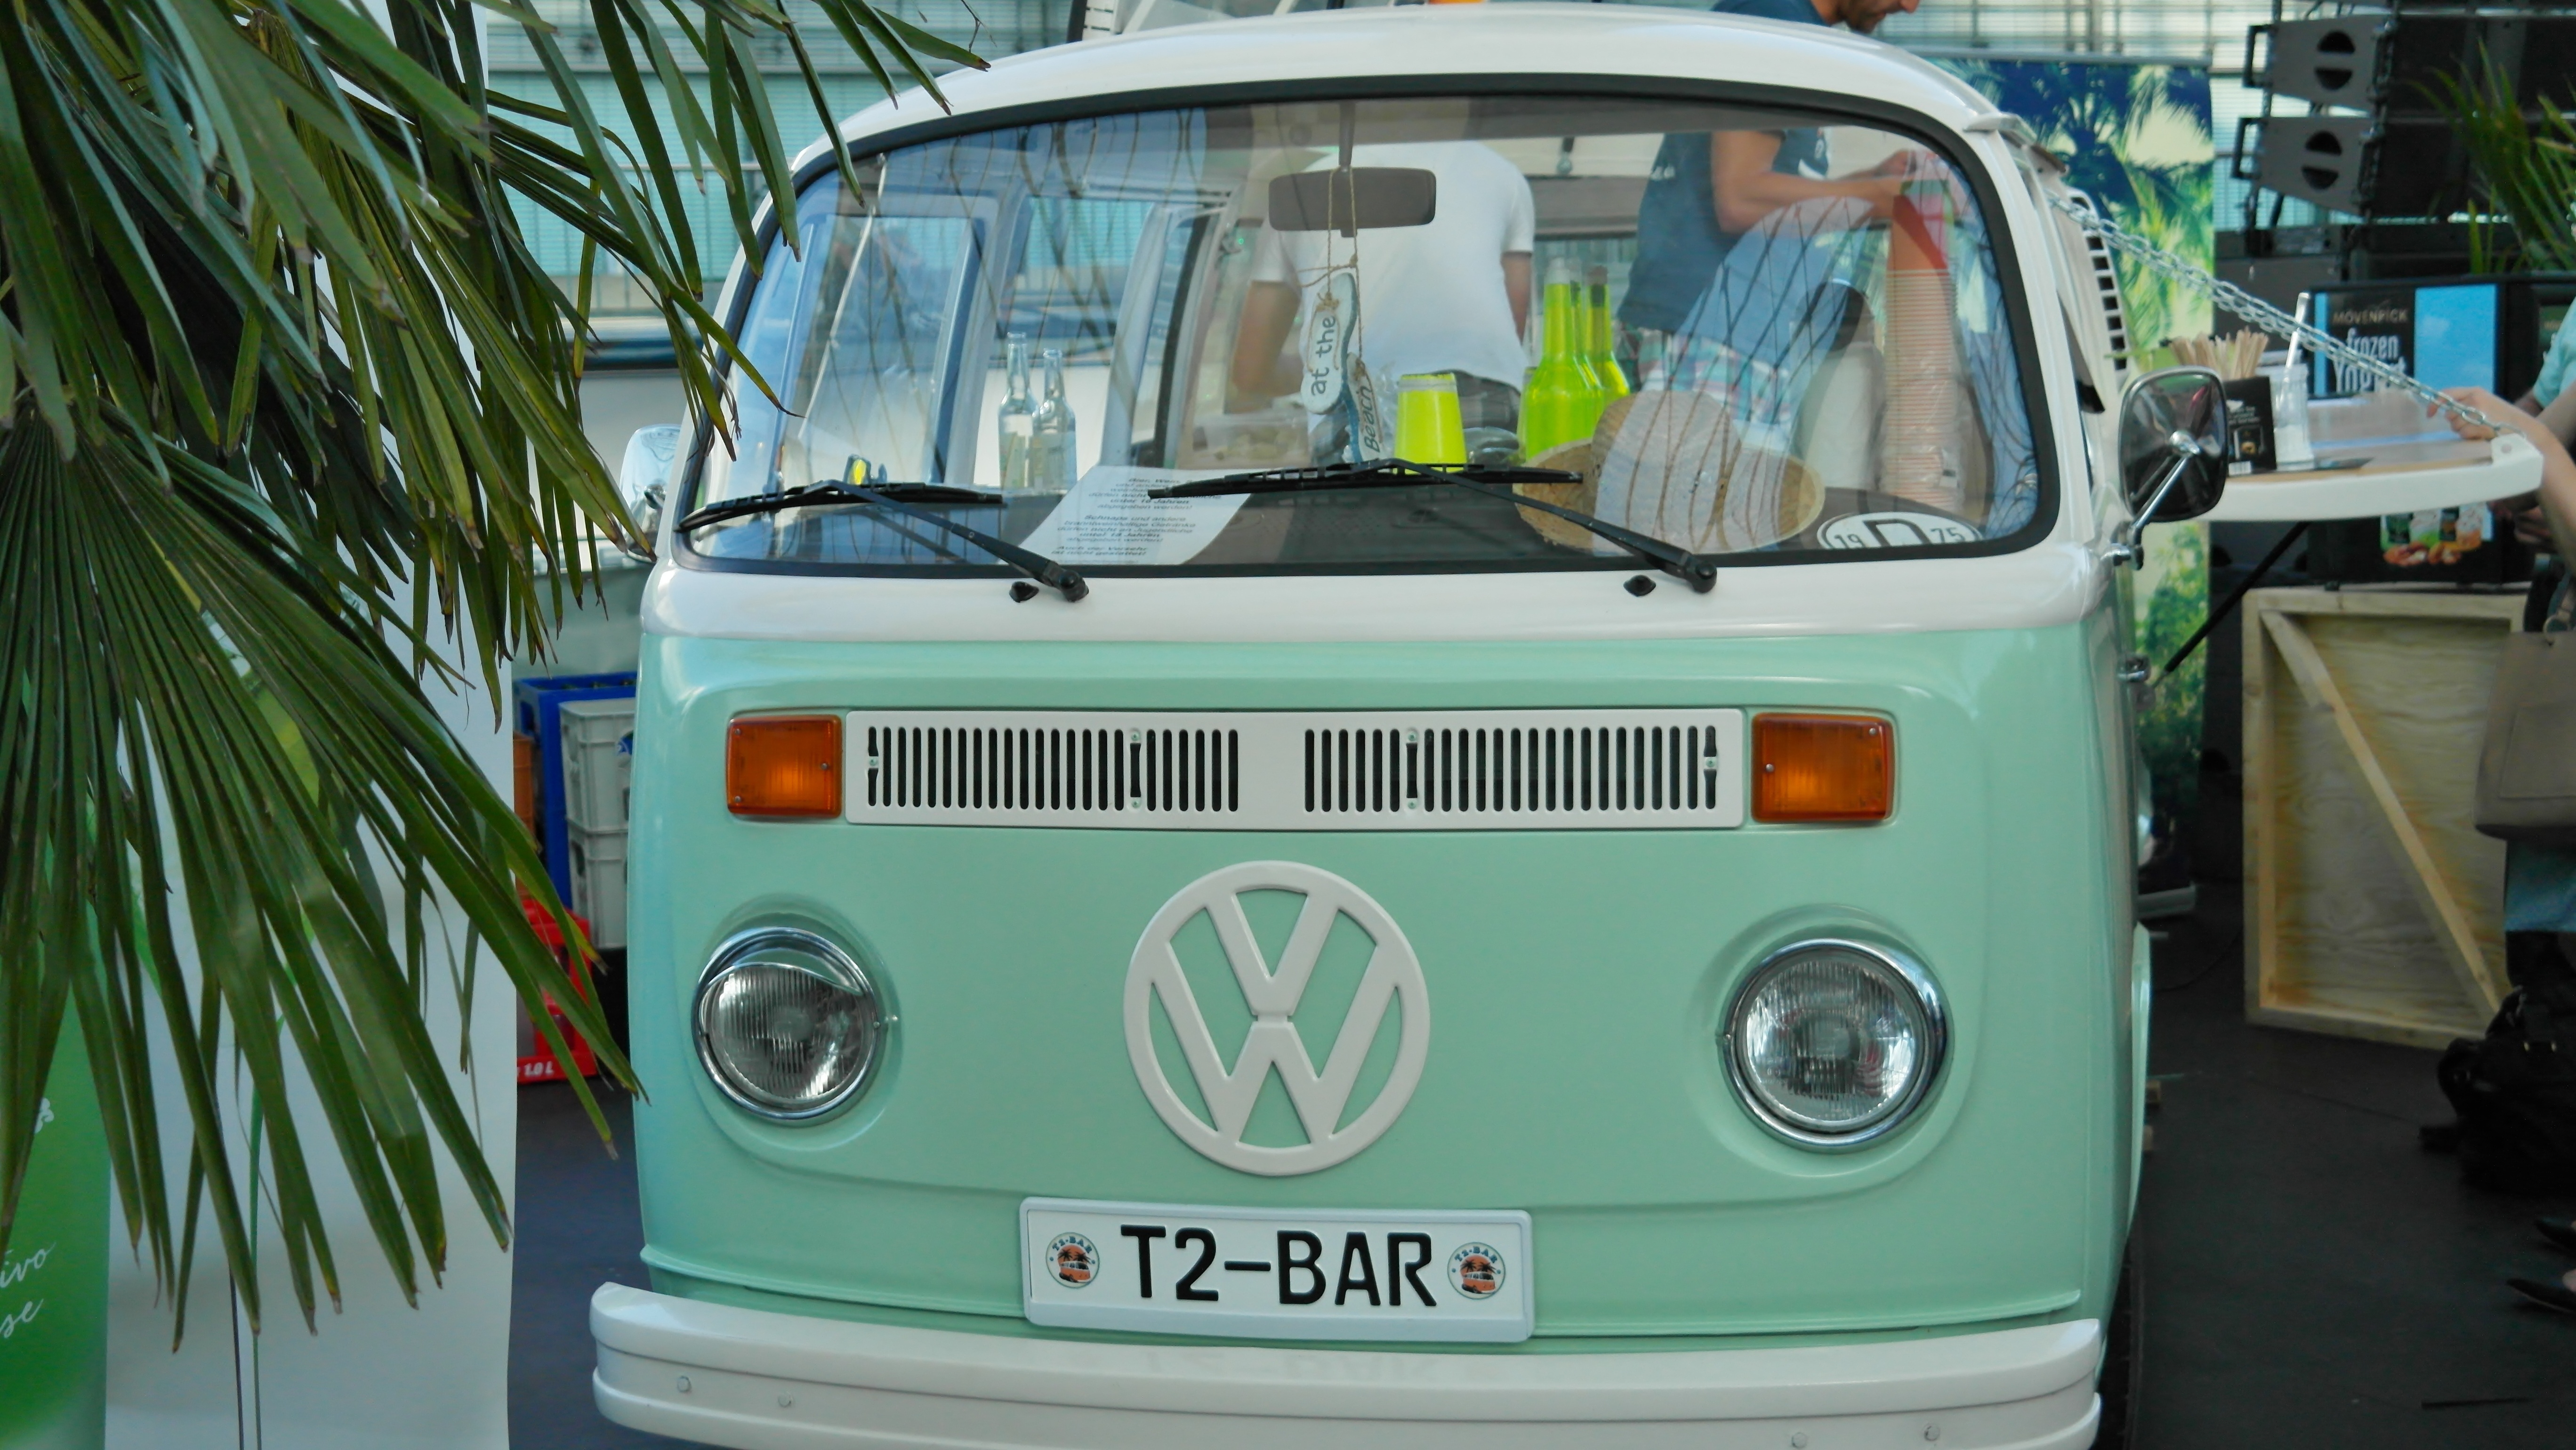
mobile, traffic, car, vw, volkswagen, van, old, transport, vehicle, freedom, motor vehicle, flowers, bus, oldtimer, hippie, famous, classic, legendary, minibus, antique car, city car, land vehicle, mode of transport, volkswagen type 2, automobile make, light commercial vehicle